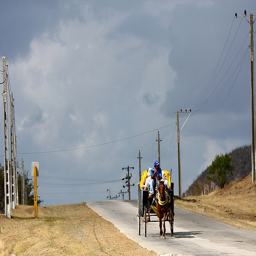
A man riding a horse carriage on a road.
A horse drawn carriage riding down a rural country road.
A man with his belongings riding in a horse drawn wagon.
A man riding in a buggy with one brown horse.
A man on horse and buggy going down a road.